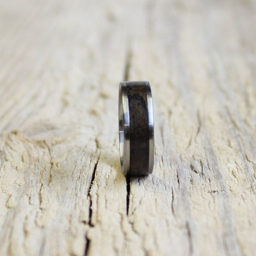
this unisex ring composed natural wood and stainless steel .